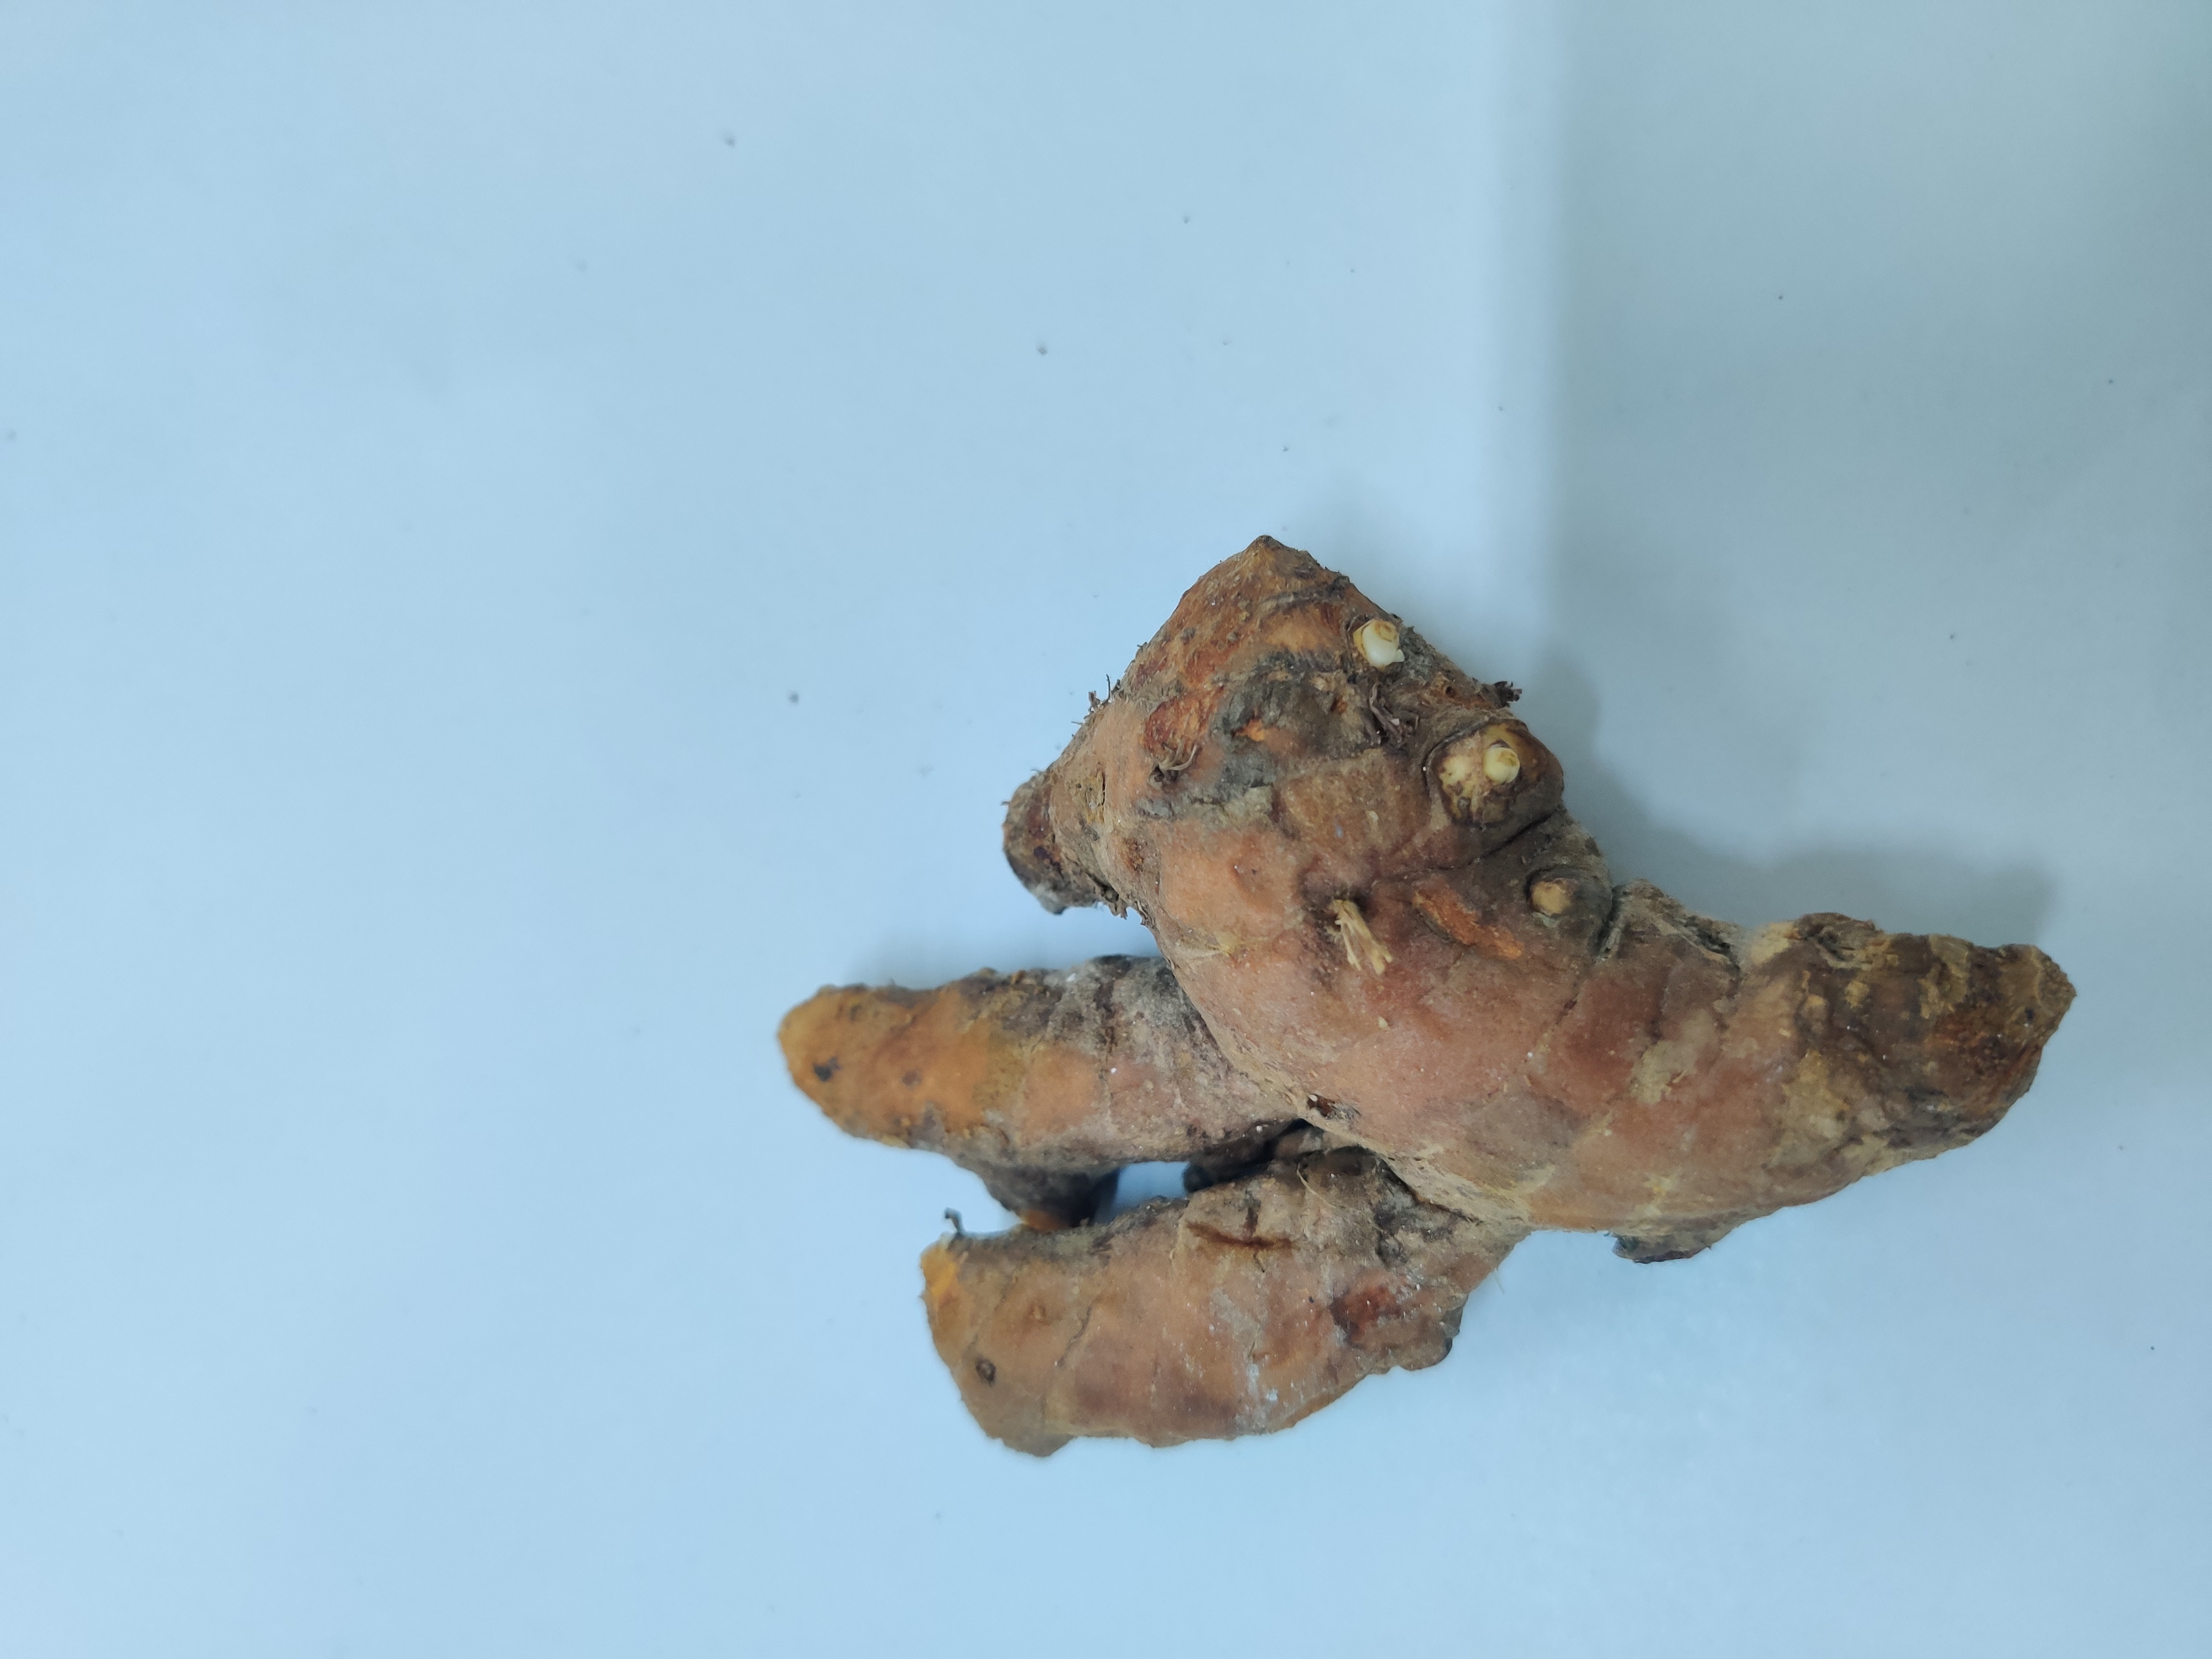
Crop: Turmeric
Condition: Severely Damaged